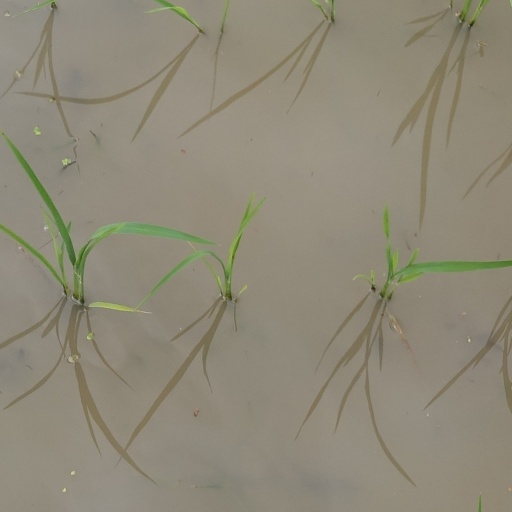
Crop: rice